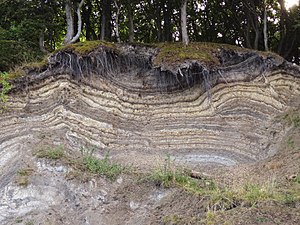
Æbelø / Æbeløs dyreliv
Klint med foldning af Æbelø-lerets mørke og lyse lag.
Ler fra tertiærtiden som har et højt indhold af mineralet smectit.
Æbelø ligger i Kattegat ca. 4 km nord for Fyn. Selve øen er 2,09 km². Syd for Æbelø ligger draget Brådet og småøerne Æbeløholm, Dræet og Ejlinge.